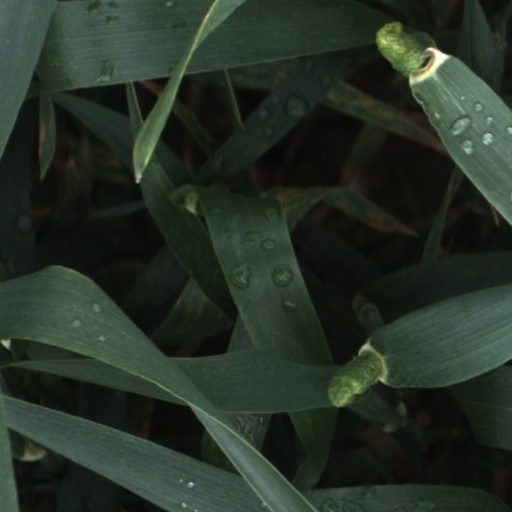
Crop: wheat